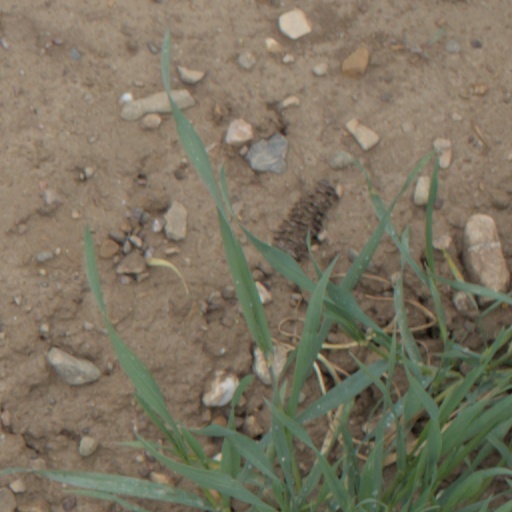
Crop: wheat